History of the Americas

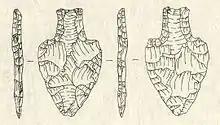
Stemmed fluted "Fishtail" point found in Belize

The Lithic stage or "Paleo-Indian period", is the earliest classification term referring to the first stage of human habitation in the Americas, covering the Late Pleistocene epoch. The time period derives its name from the appearance of "Lithic flaked" stone tools. Stone tools, particularly projectile points and scrapers, are the primary evidence of the earliest well known human activity in the Americas. Lithic reduction stone tools are used by archaeologists and anthropologists to classify cultural periods.